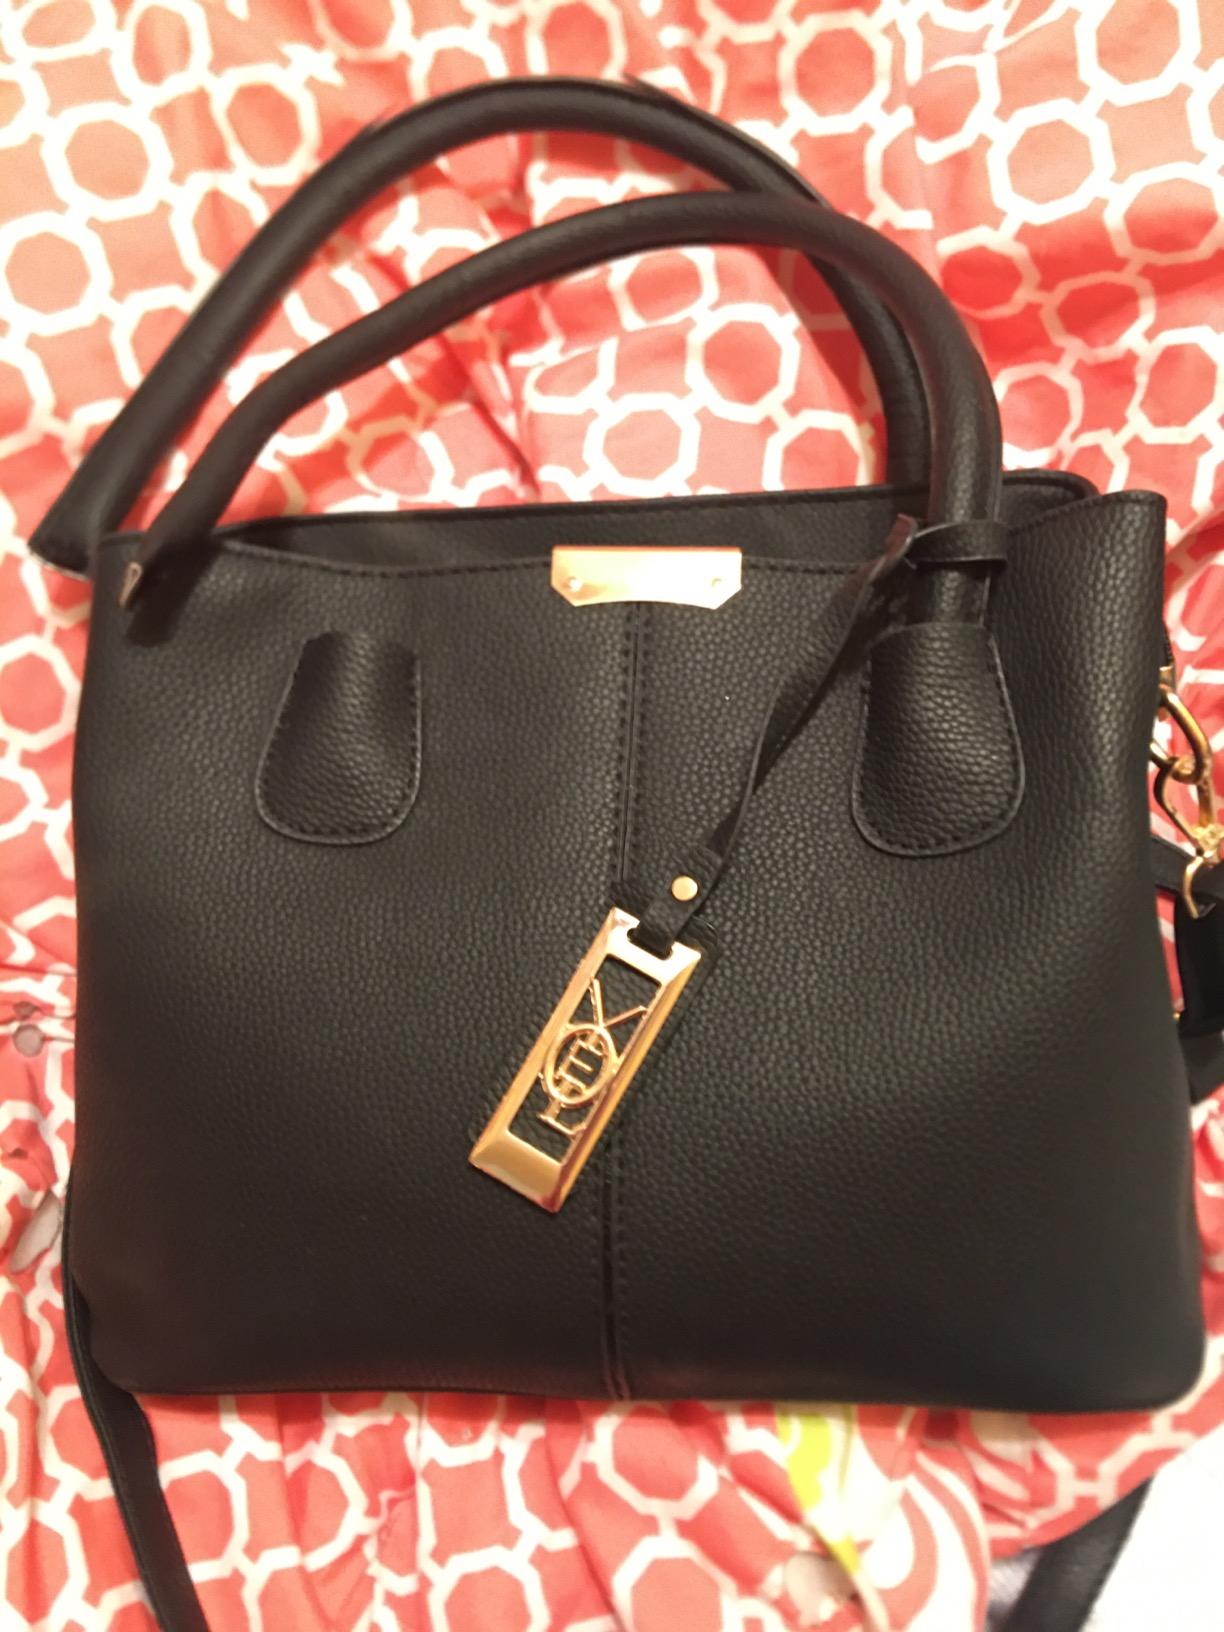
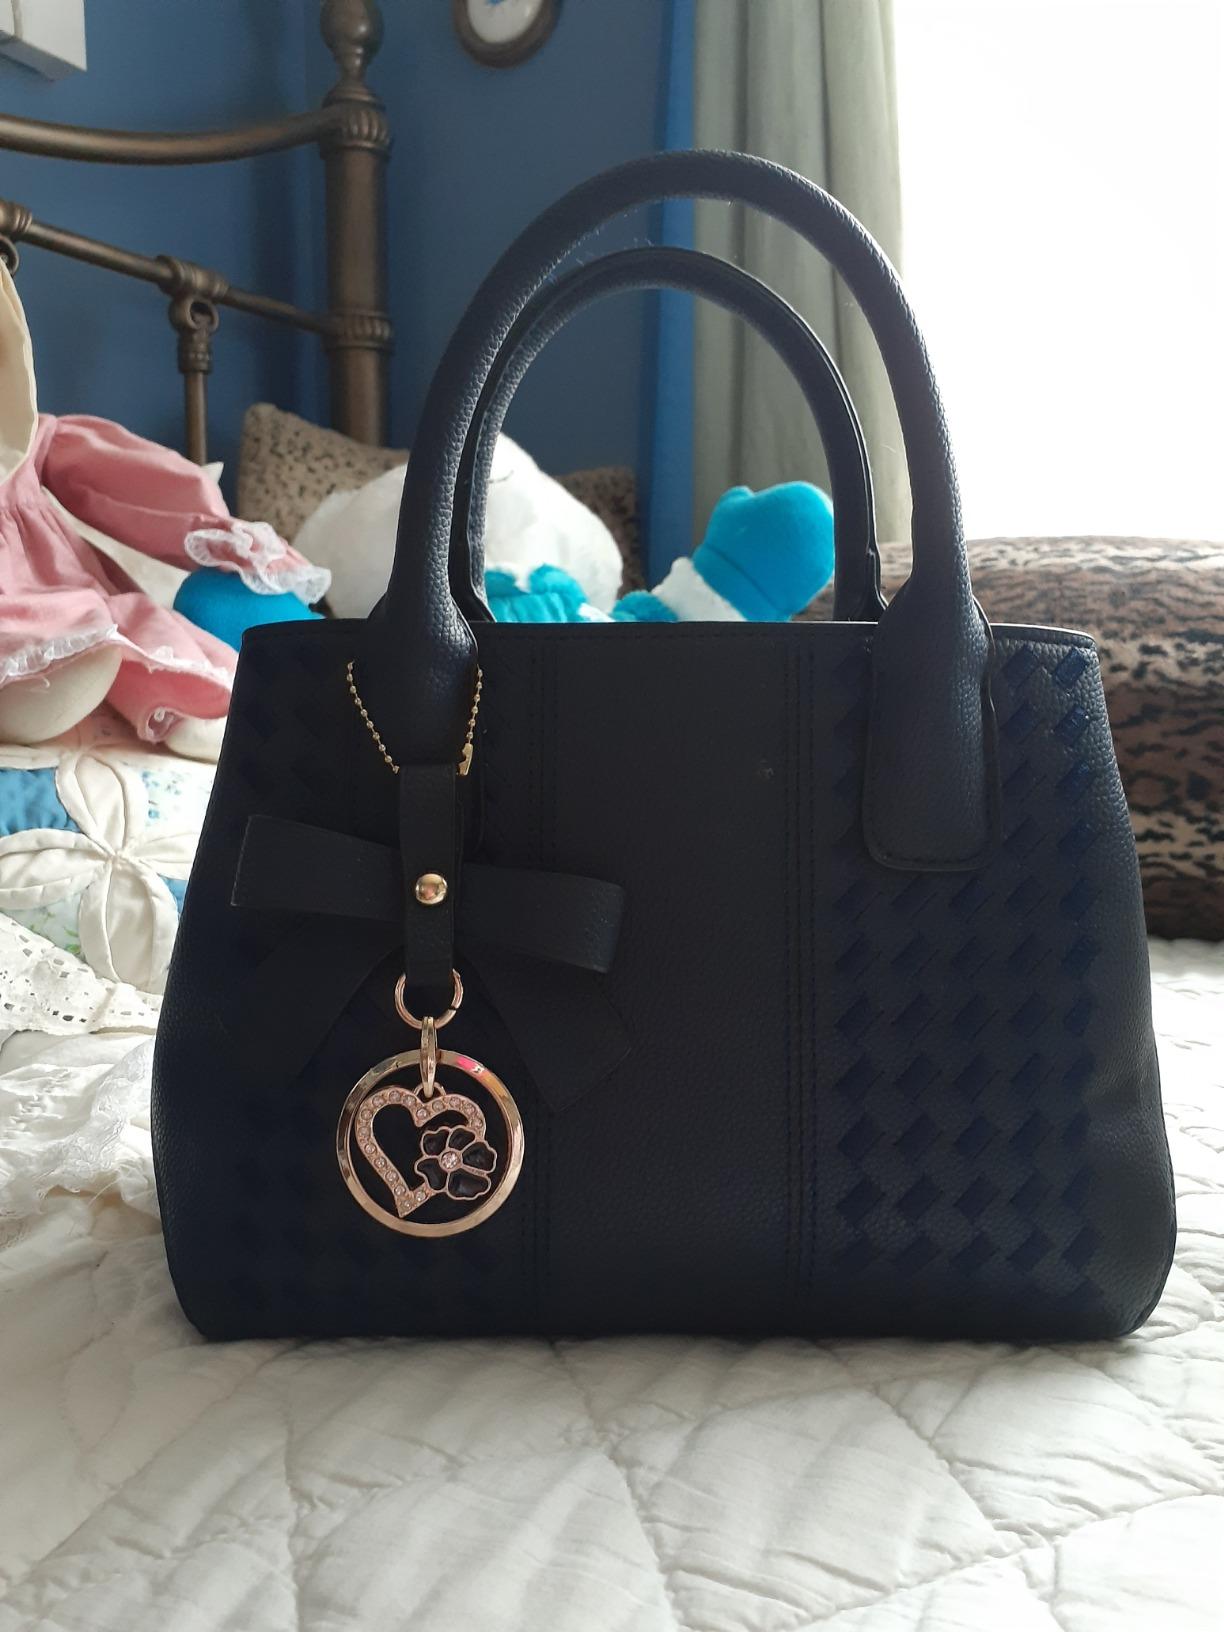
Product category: accessories_handbag
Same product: no